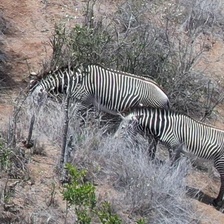
Pose orientation: left